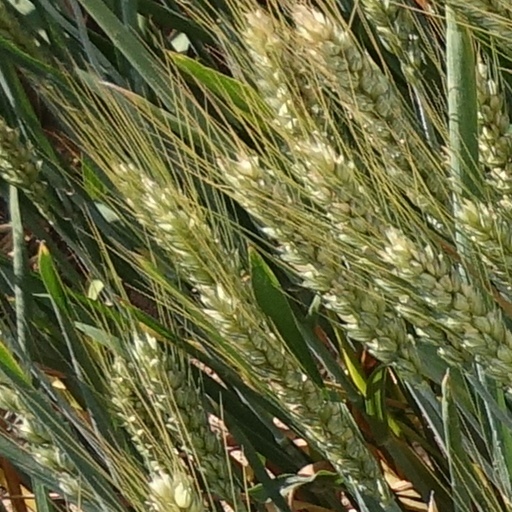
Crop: wheat